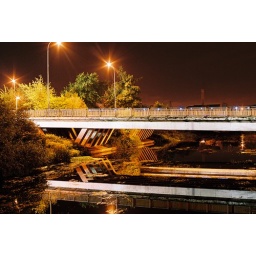
Long exposures, Leicester. A 20 second exposure, blue dots provided by a police car